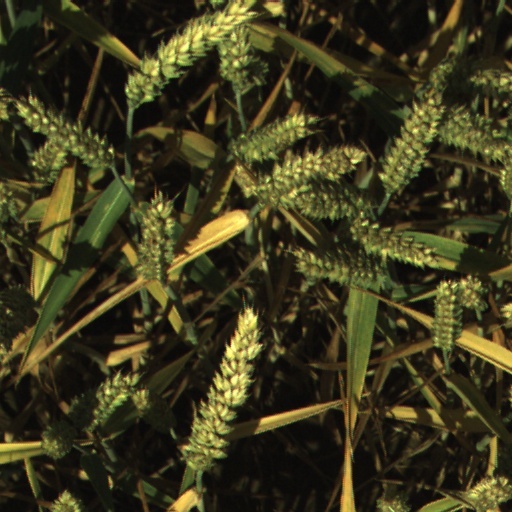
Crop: wheat